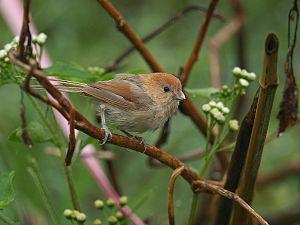
Sinosuthora est un genre de passereaux de la famille des Sylviidae. Il se trouve à l'état naturel dans le Sud-Est de l'Asie.
Le Paradoxornis de Webb est une espèce d'oiseaux de la famille des Sylviidae.